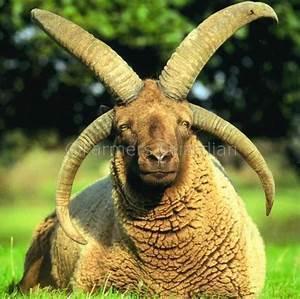
sheep